TurboCAD

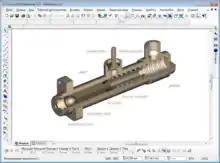
TurboCAD

TurboCAD is a CAD software application for 2D and 3D design and drafting which runs on MacOS and Microsoft Windows operating systems.